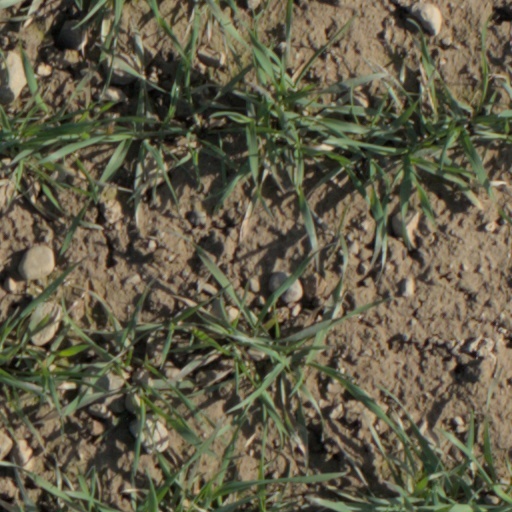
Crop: wheat